Peskin v Anderson

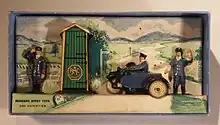

Peskin v Anderson [2000] EWCA Civ 326 is a UK company law case concerning directors' duties under English law.